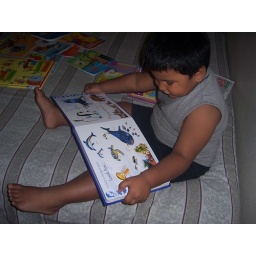
under ocean book